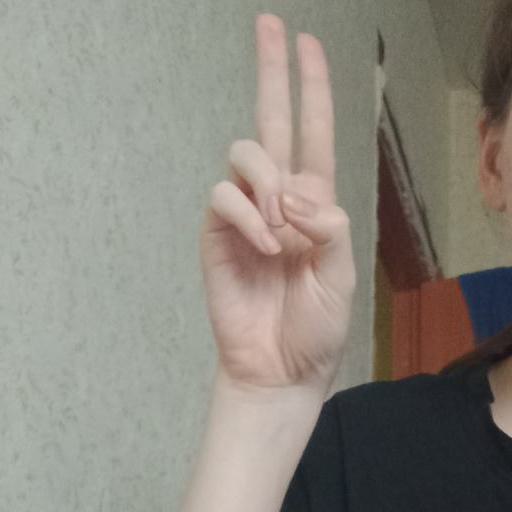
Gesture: two_up